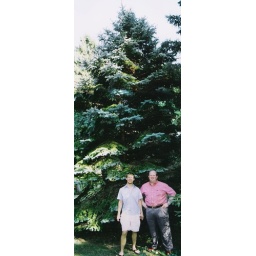
My Dad and I standing in front of the tree planted by my Uncle Dick when I was born.